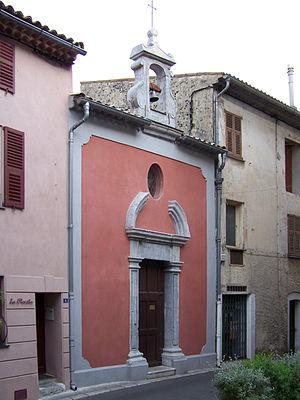
Levens est une commune française située dans le département des Alpes-Maritimes, en région Provence-Alpes-Côte d'Azur.